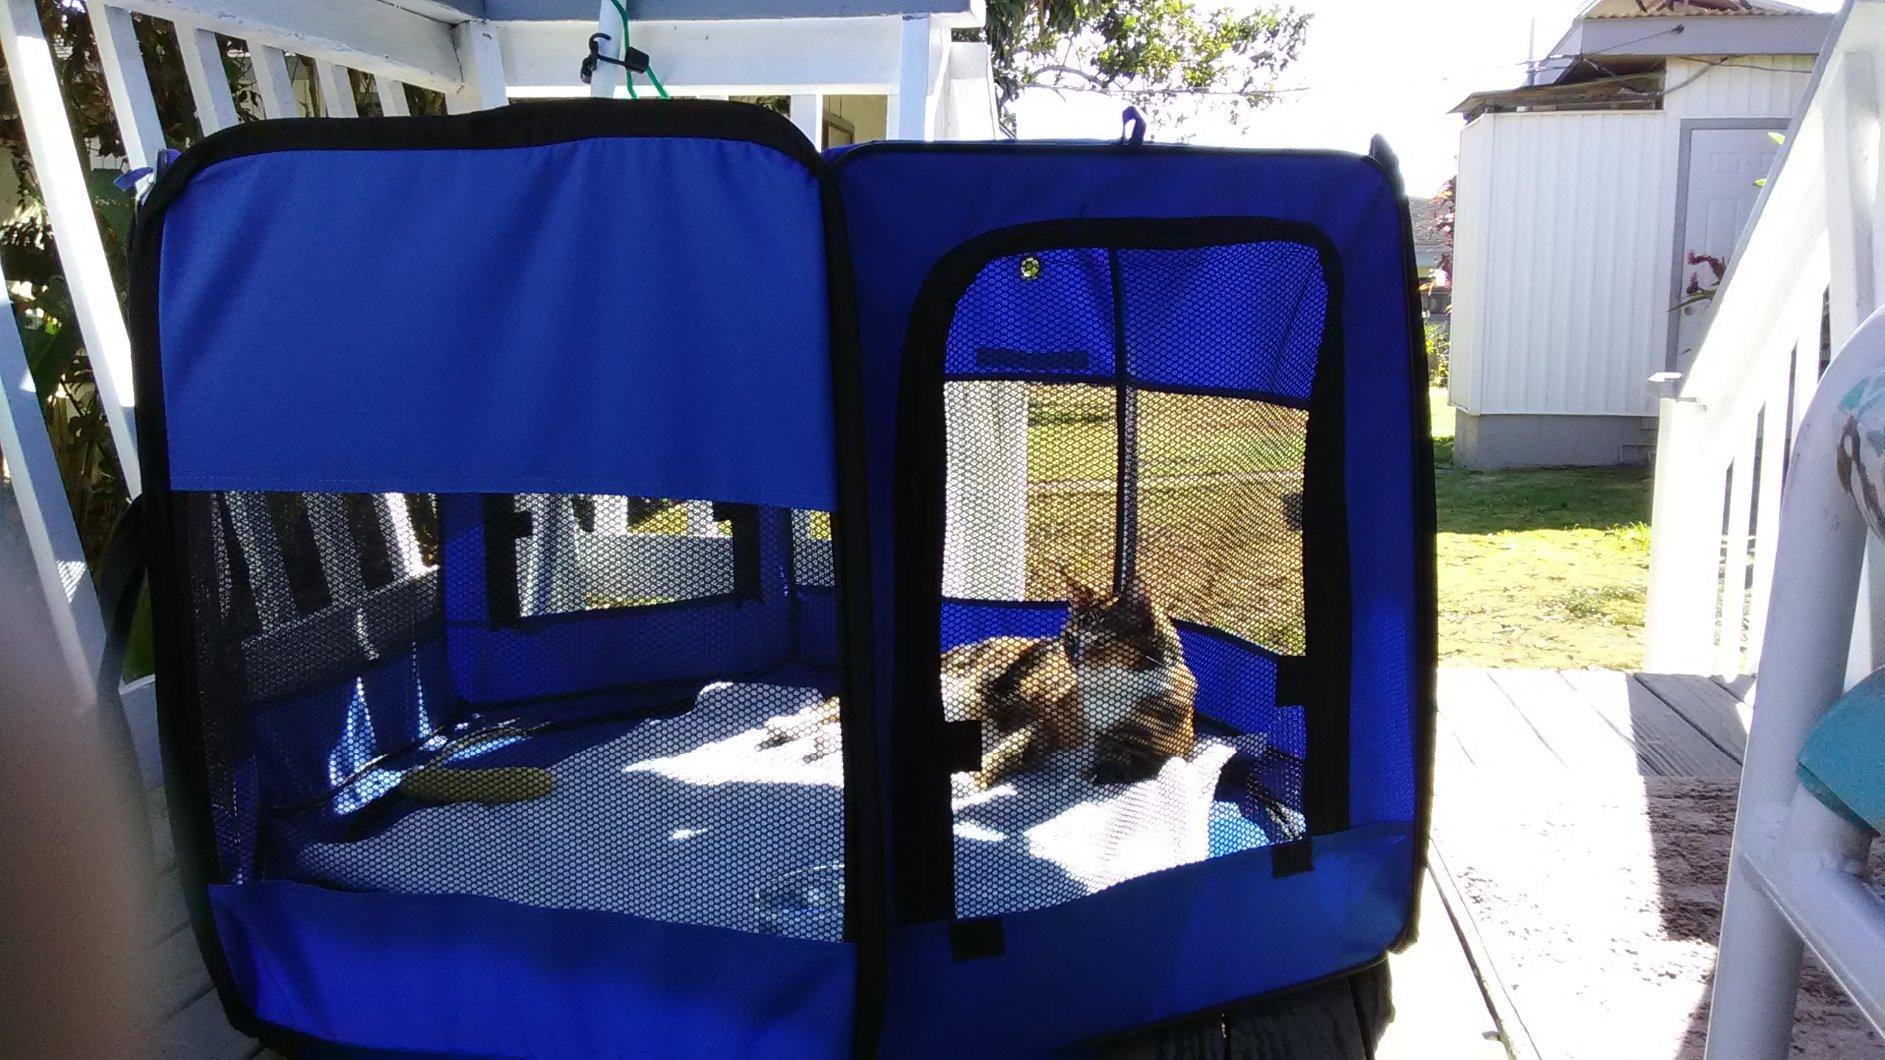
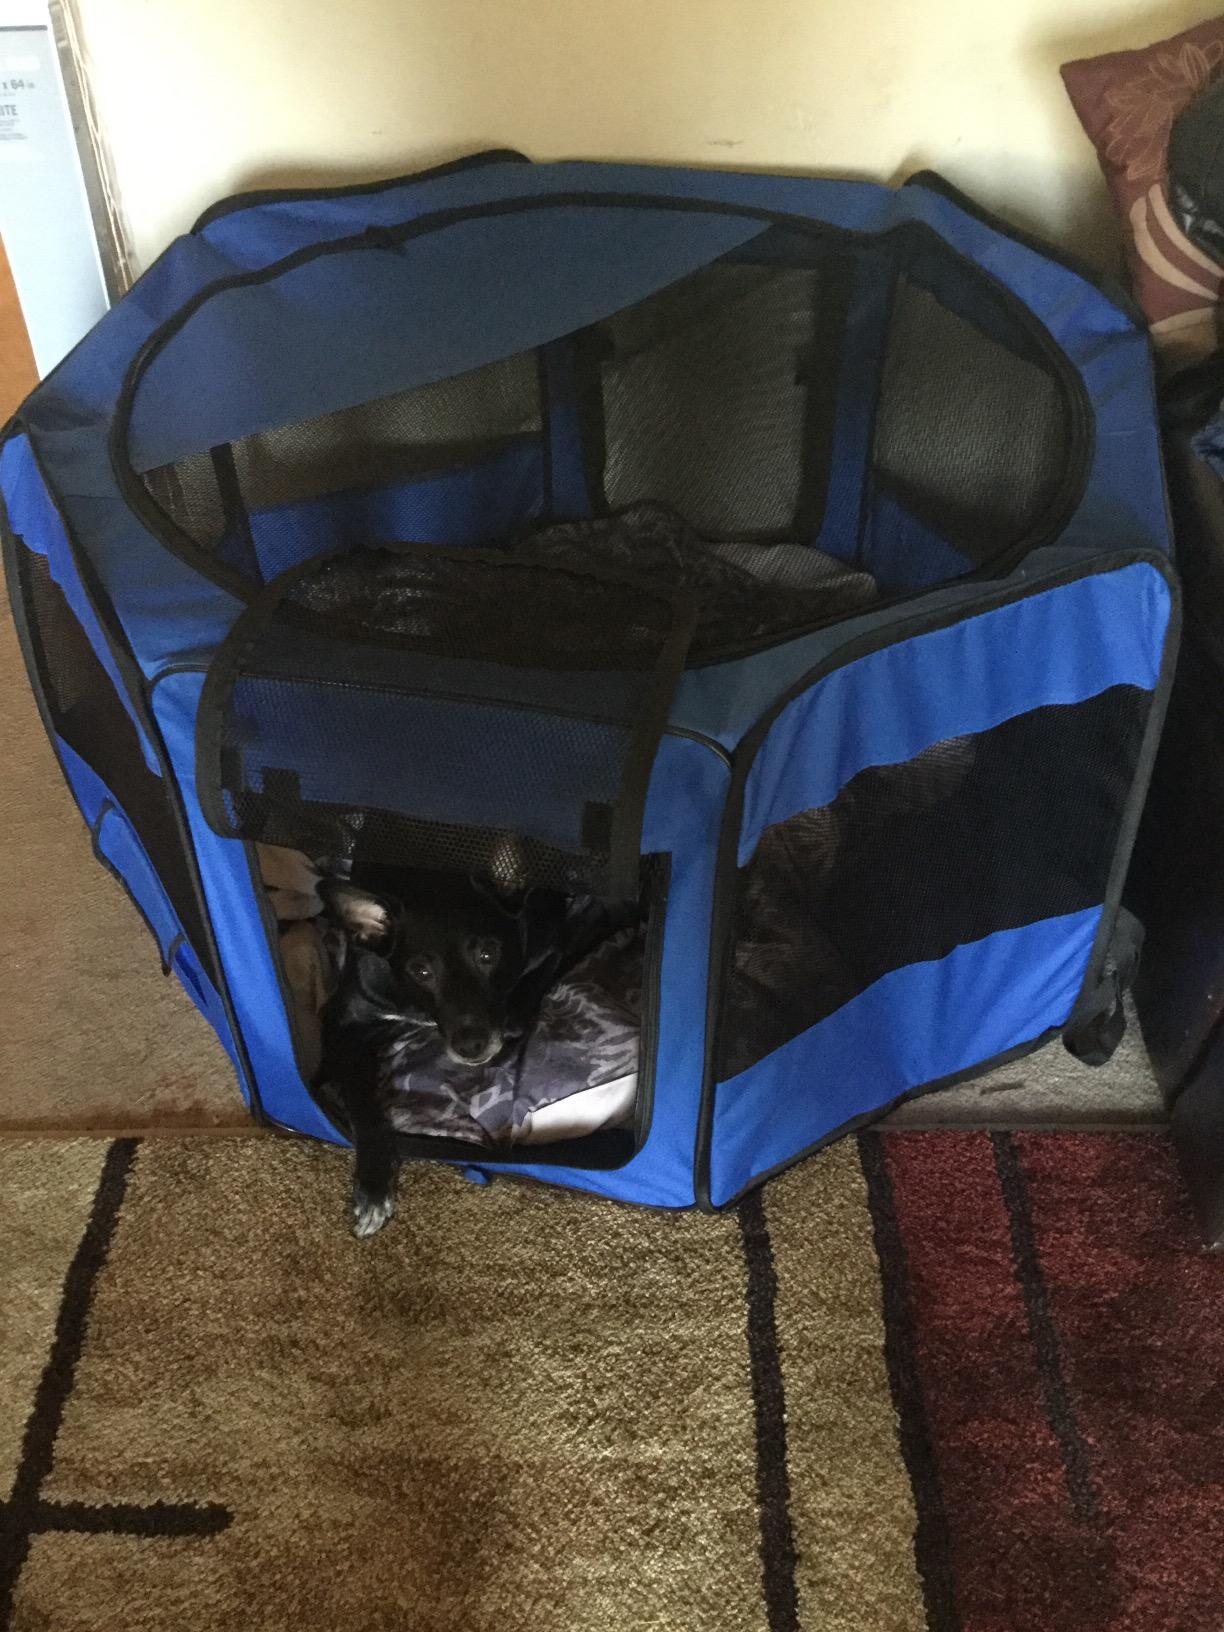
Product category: items_kennel
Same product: yes